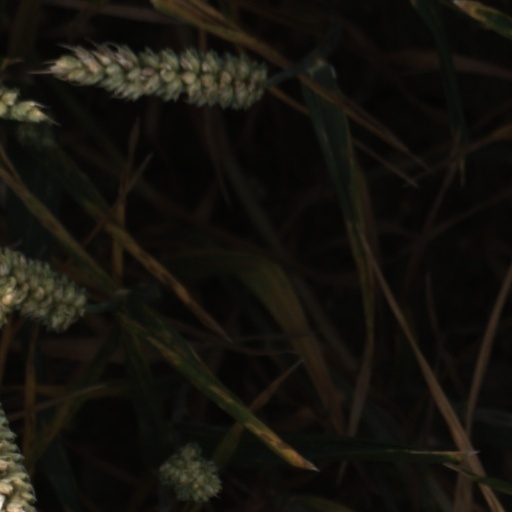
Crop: wheat